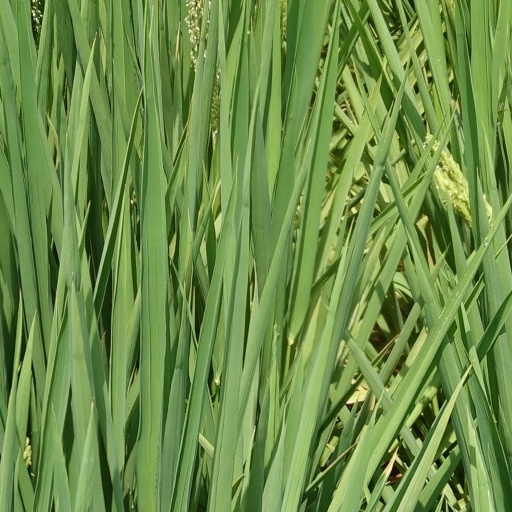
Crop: rice